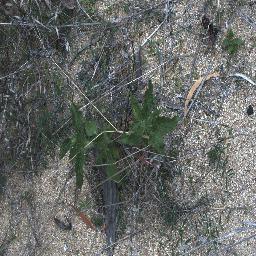
Label: siam_weed